Clavaleyres

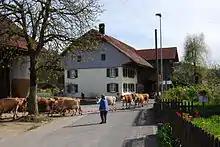
Cattle moving from field to barn in Clavaleyres

, Clavaleyres had an unemployment rate of 0%. , there were a total of 20 people employed in the municipality. Of these, there were 20 people employed in the primary economic sector and about 7 businesses involved in this sector. No one was employed in the secondary sector or the tertiary sector. There were 31 residents of the municipality who were employed in some capacity, of which females made up 45.2% of the workforce.